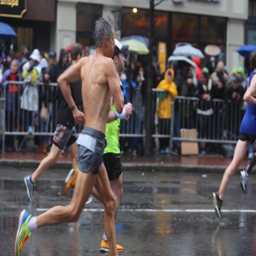
recurring competition in the rain